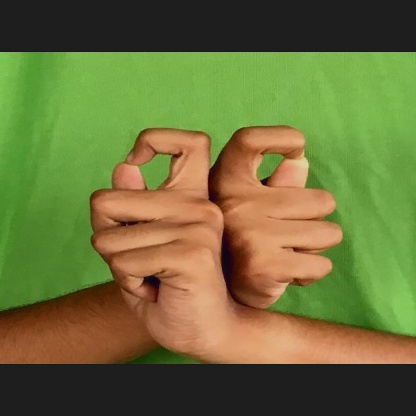
Mudra: Berunda